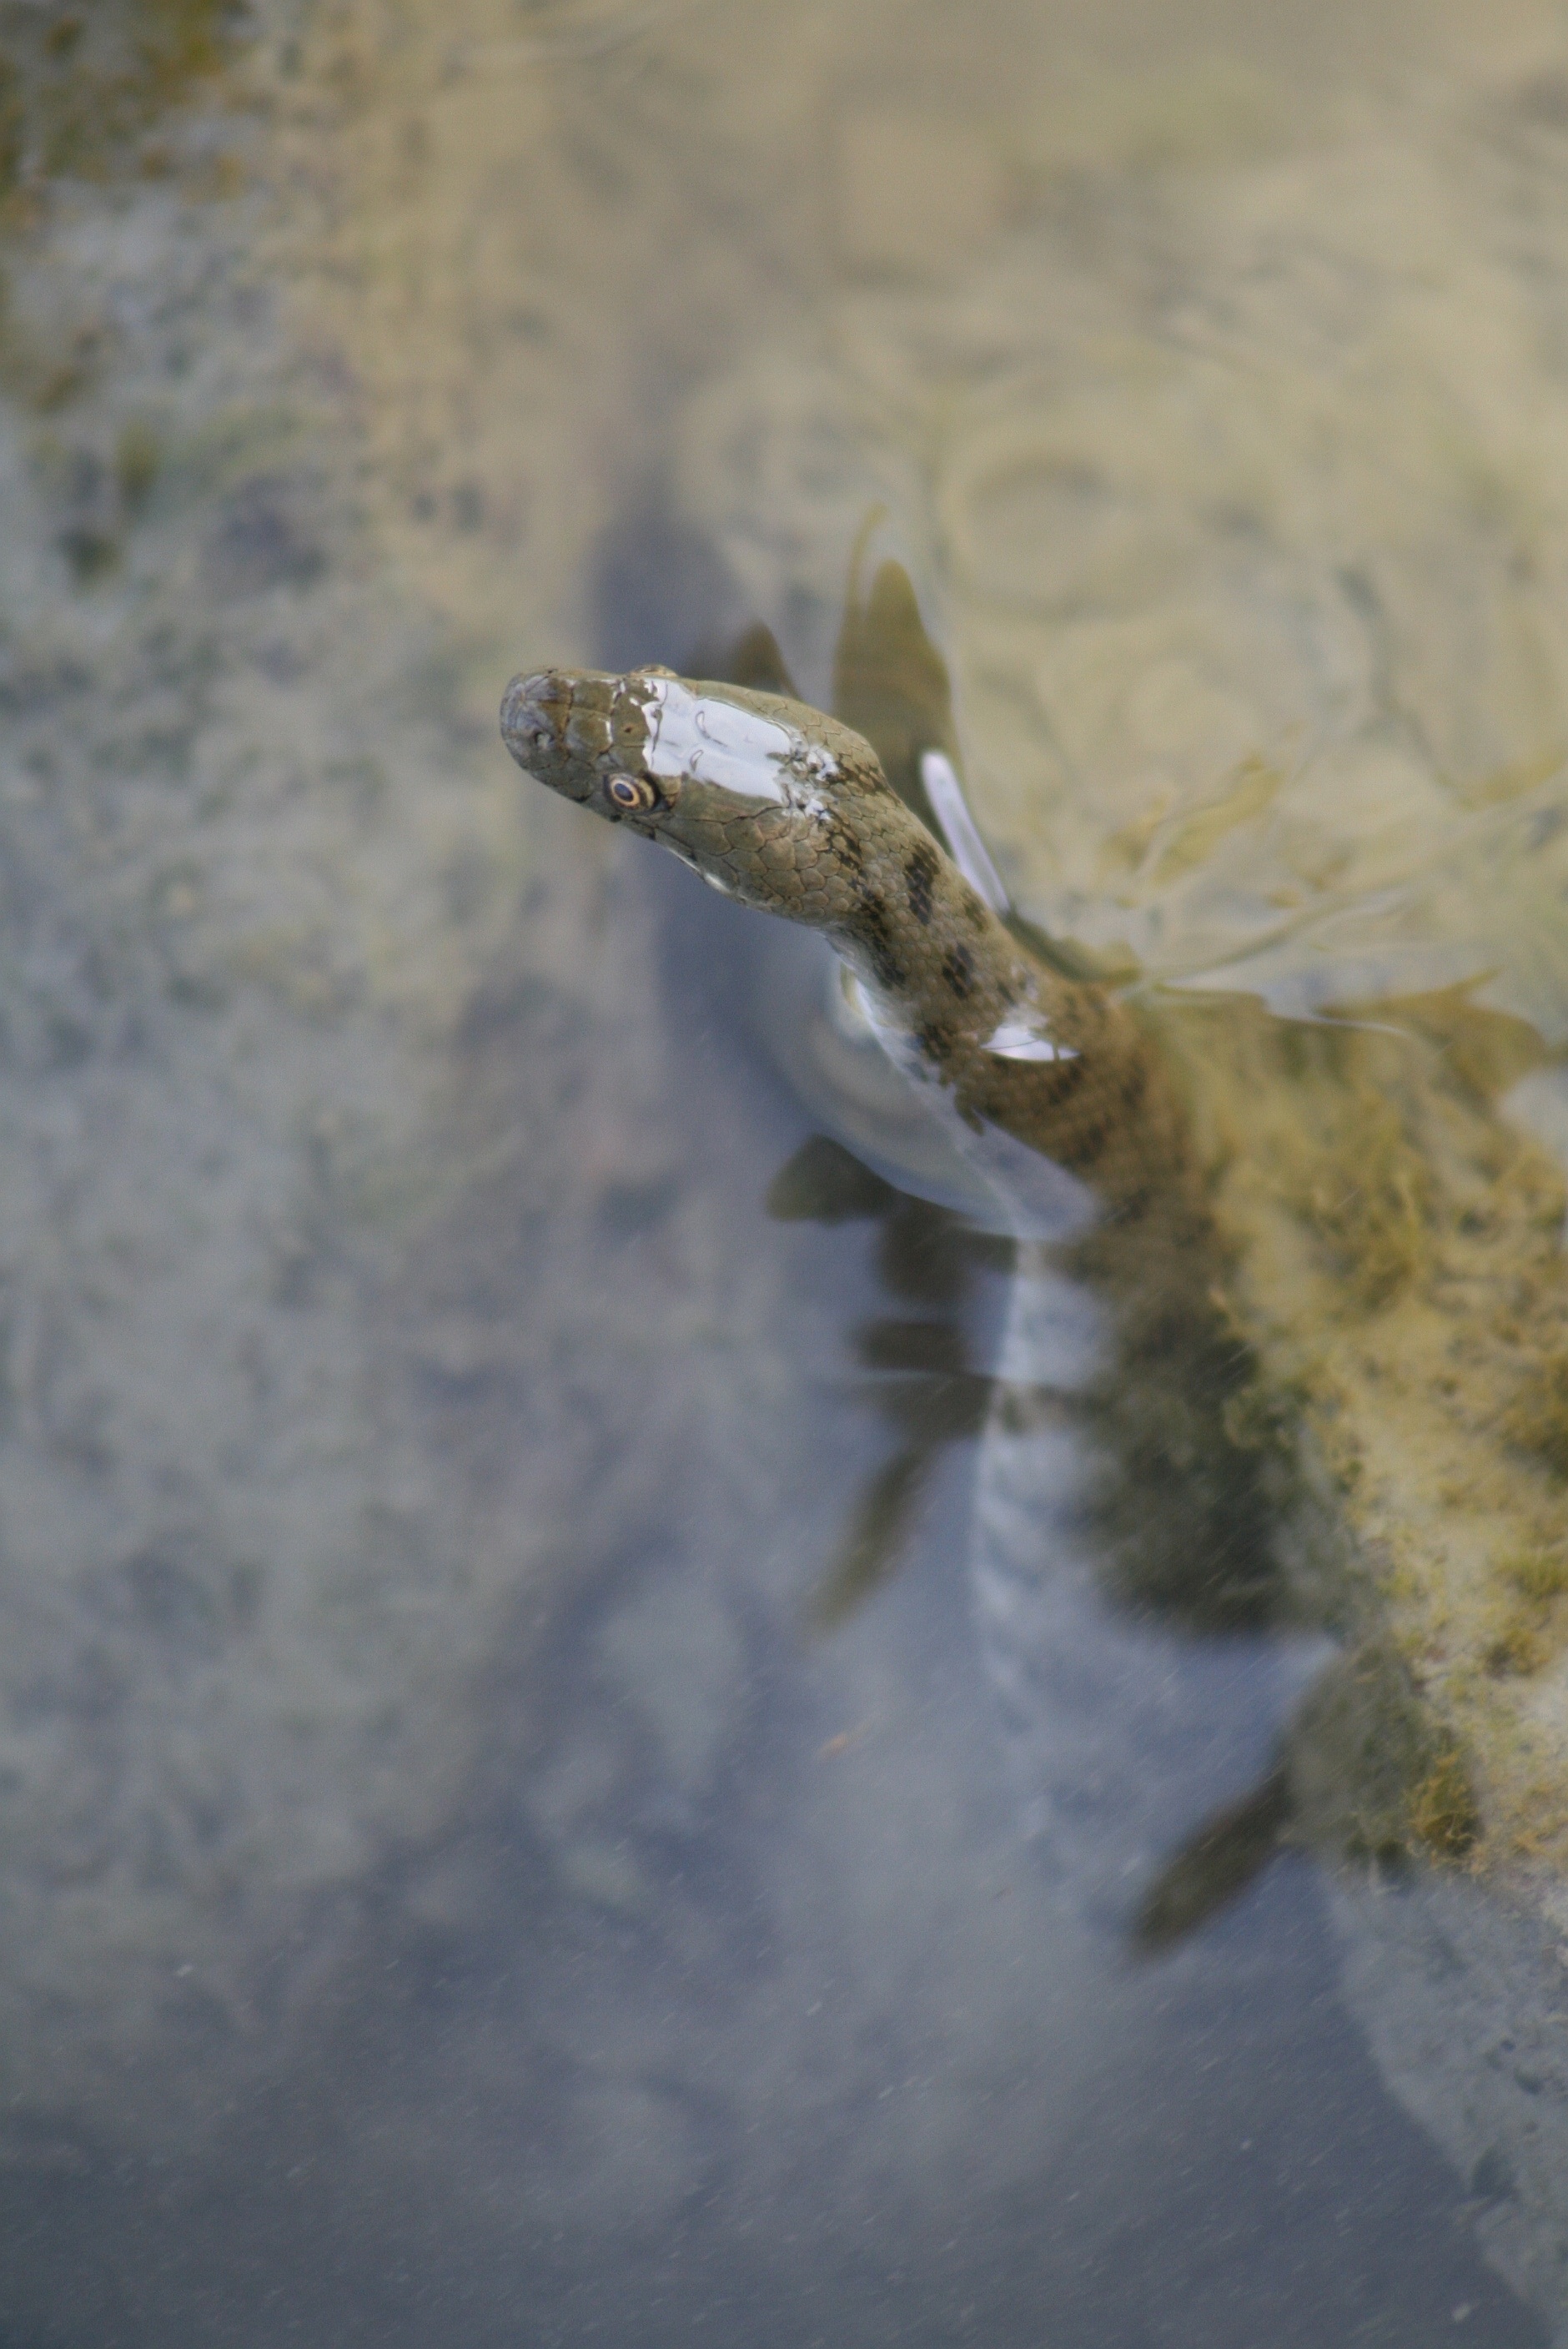
water, lake, wildlife, reflection, reptile, cable car, fauna, swimming, vertebrate